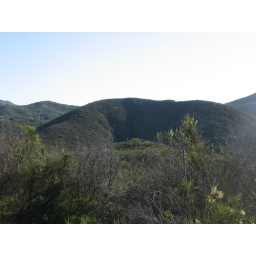
Nestled in bottom of the bowl formed by &amp;quot;Bear&amp;quot; mountain is BonBon Land.